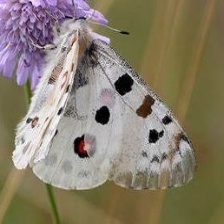
Species: APPOLLO